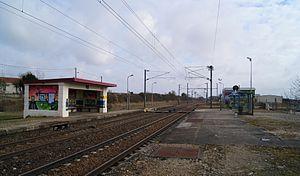
La gare de Pouilly sur Loire
La gare de Pouilly-sur-Loire est une gare ferroviaire française située à proximité du centre bourg de Pouilly-sur-Loire, commune du département de la Nièvre, en région Bourgogne-Franche-Comté.